R639 road (Ireland)

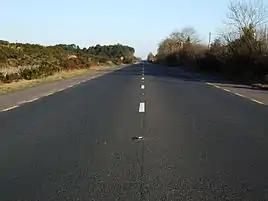
The R639 between Cahir and Skeheenarinky, built after 1811.

The R639 road is one of Ireland's regional roads. Once designated the N8 national primary road (and before that some fractions were designated as the T6 and others as the T9), it was reclassified in stages as the R639 following the progressive opening of sections of the M8 motorway, which rendered the single carriageway N8 redundant as a national primary road. By-passed sections of the old N8 were generally reclassified as R639 as soon as a new section of M8 opened, thereby increasing the length of the R639. With the completion of the M8 on 28 May 2010, the R639 now stretches from Durrow, County Laois to Cork, running through counties Laois, Kilkenny, Tipperary, Limerick and Cork.